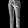
Label: Trouser